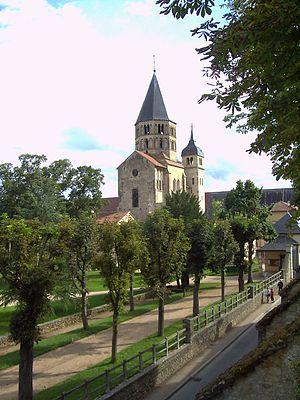
Abbaye de Cluny , Clocher
Le Pays « Entre Cluny et Tournus » est un pays d'art et d'histoire situé dans le département de Saône-et-Loire.
En histoire de l'art, l'art roman est la période qui s'étend du début du XIᵉ siècle à la seconde moitié du XIIᵉ siècle, entre l'art préroman et l'art gothique, en Europe. L'expression « art roman » est forgée en 1818 par l'archéologue français Charles de Gerville et passe dans l'usage courant à partir de 1835.
L'abbaye de Cluny est une abbaye bénédictine située dans le département français de Saône-et-Loire en région Bourgogne-Franche-Comté.
Cluny est une commune française située dans le département de Saône-et-Loire en région Bourgogne-Franche-Comté.